Masaharu Homma

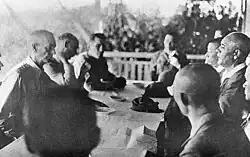
Lieutenant General Jonathan M. Wainwright negotiates the surrender of American forces in Bataan with Homma, 6 May 1942

Worried about the stalled offensive in Luzon, Hirohito pressed Army Chief of Staff Hajime Sugiyama twice in January 1942 to increase troop strength and launch a quick knockout on Bataan. Following these orders, Sugiyama put pressure on Homma to renew his attacks. The resulting Battle of Bataan, commencing in January 1942, was one of the most intense in the campaign. Following Japanese victory in April, at least 60,000 Allied prisoners of war were marched 60 miles (100 km) to a prisoner-of-war camp. Due to ill treatment and abuse from Japanese soldiers, at least 5,500 Allied soldiers died during the march. Homma became known as the Beast of Bataan among Allied soldiers.